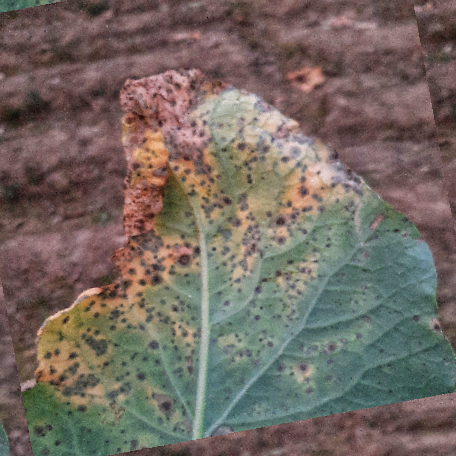
Label: Downy Mildew